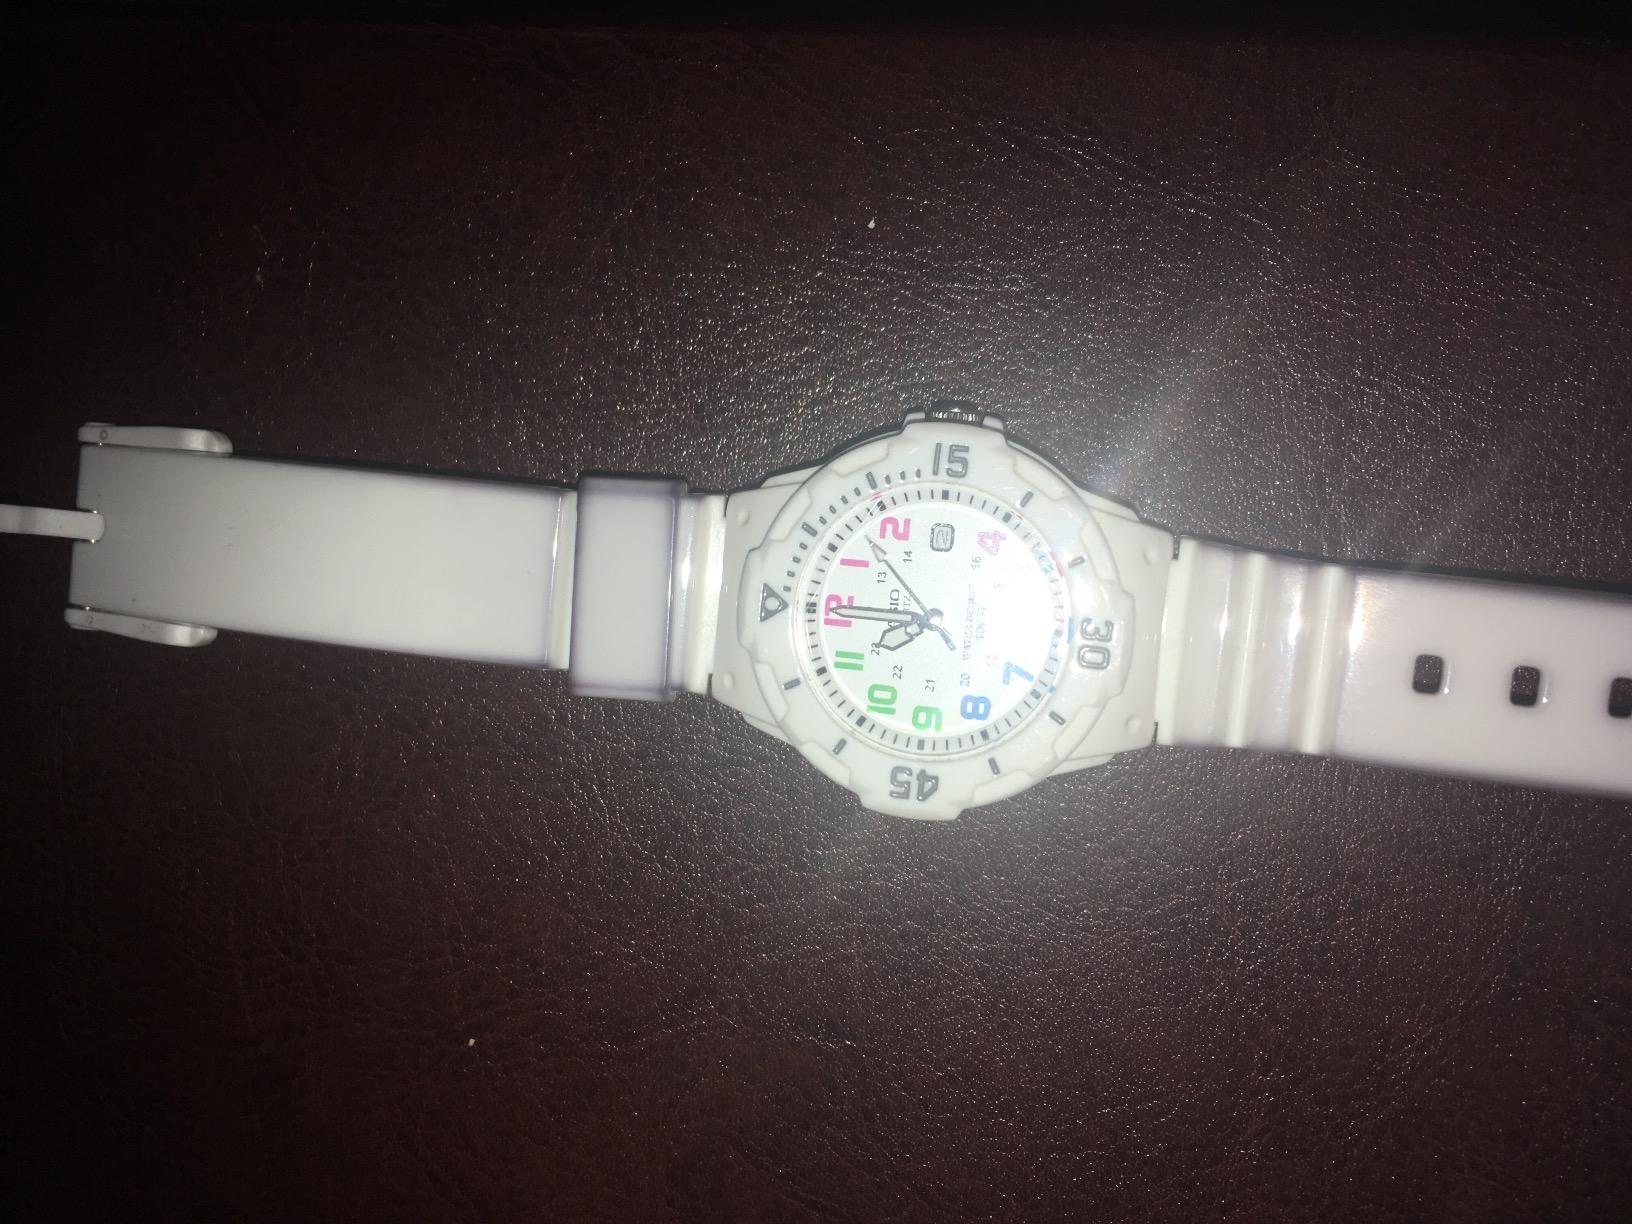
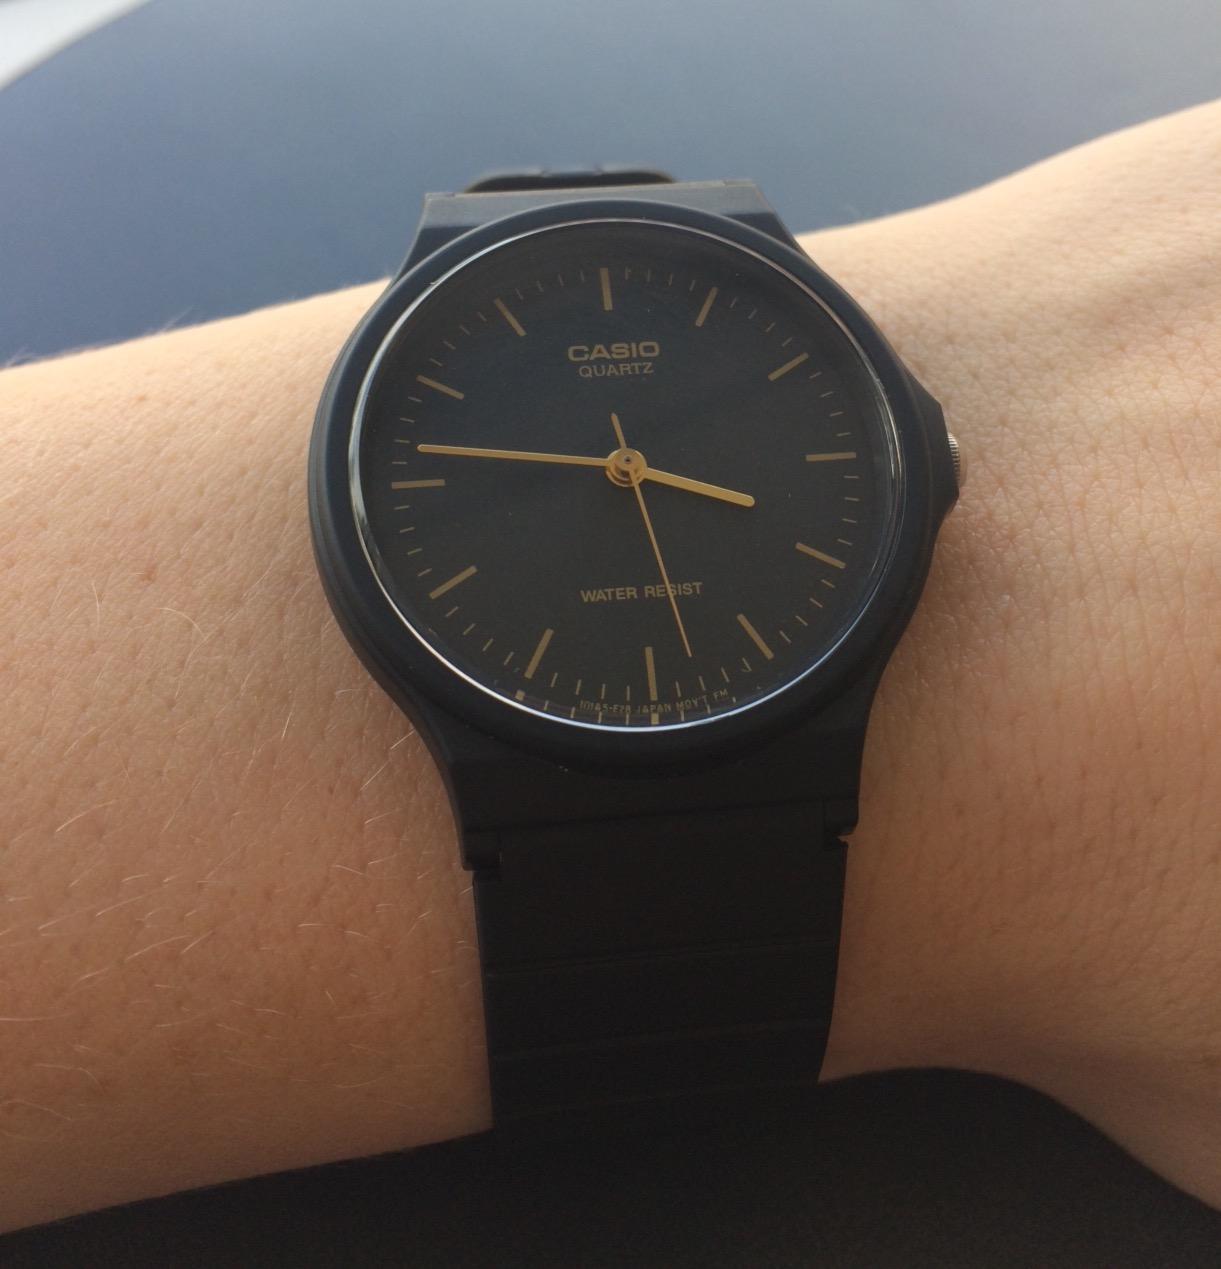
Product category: accessories_watch
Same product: no